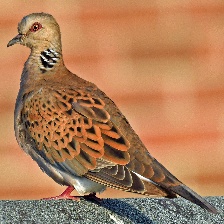
Species: EUROPEAN TURTLE DOVE
Scientific name: STREPTOPELIA TURTUR